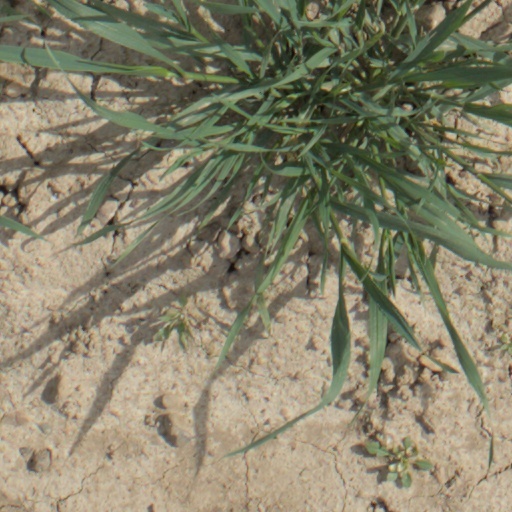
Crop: wheat